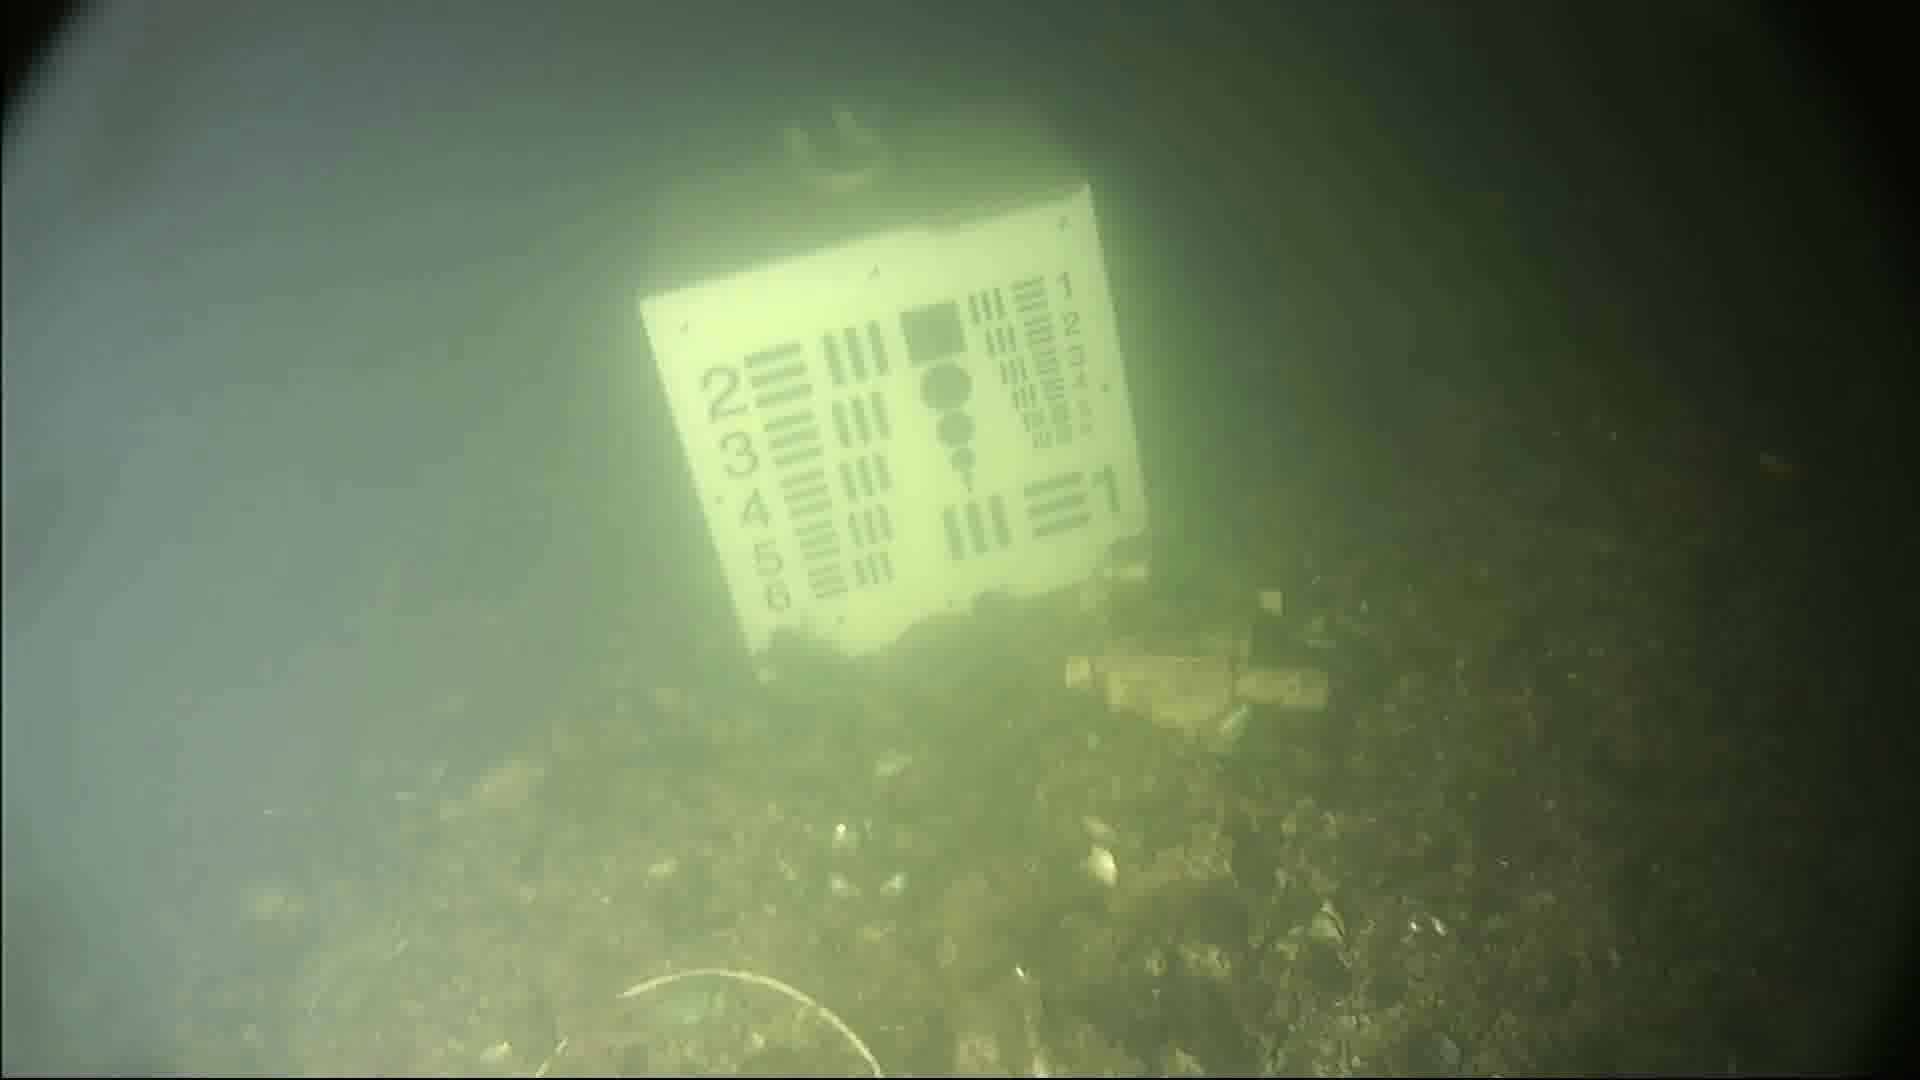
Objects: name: starfish
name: crab